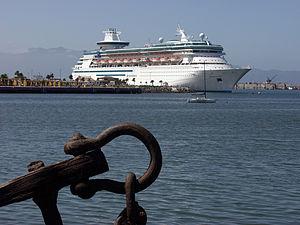
Ensenada est une ville mexicaine de l'État de Basse-Californie, siège de la municipalité du même nom.